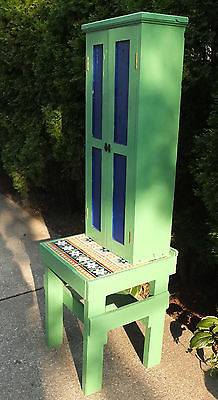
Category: cabinet